Wien Consolidated Airlines Flight 55

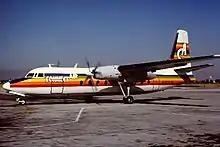
A Fairchild F-27 similar to the accident aircraft

Wien Consolidated Airlines Flight 55 was a scheduled domestic passenger flight in Alaska that crashed into Pedro Bay on December 2, 1968, killing all 39 on board. The Fairchild F-27B aircraft was operated by Wien Consolidated Airlines and was en route to Dillingham from Anchorage, with three intermediate stops. The NTSB investigation revealed that the aircraft suffered a structural failure after encountering "severe-to-extreme" air turbulence. The accident was the second-worst accident involving a Fairchild F-27 at the time, and currently the third-worst accident involving the aircraft.